Hryðjuverkamaður snýr heim

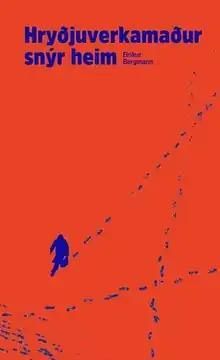
First edition (publ. Sögur útgáfa)

Hryðjuverkamaðurinn snýr heim ('a terrorist turns for home'; Reykjavík: Sögur, 2015) is a novel by Eiríkur Bergmann.